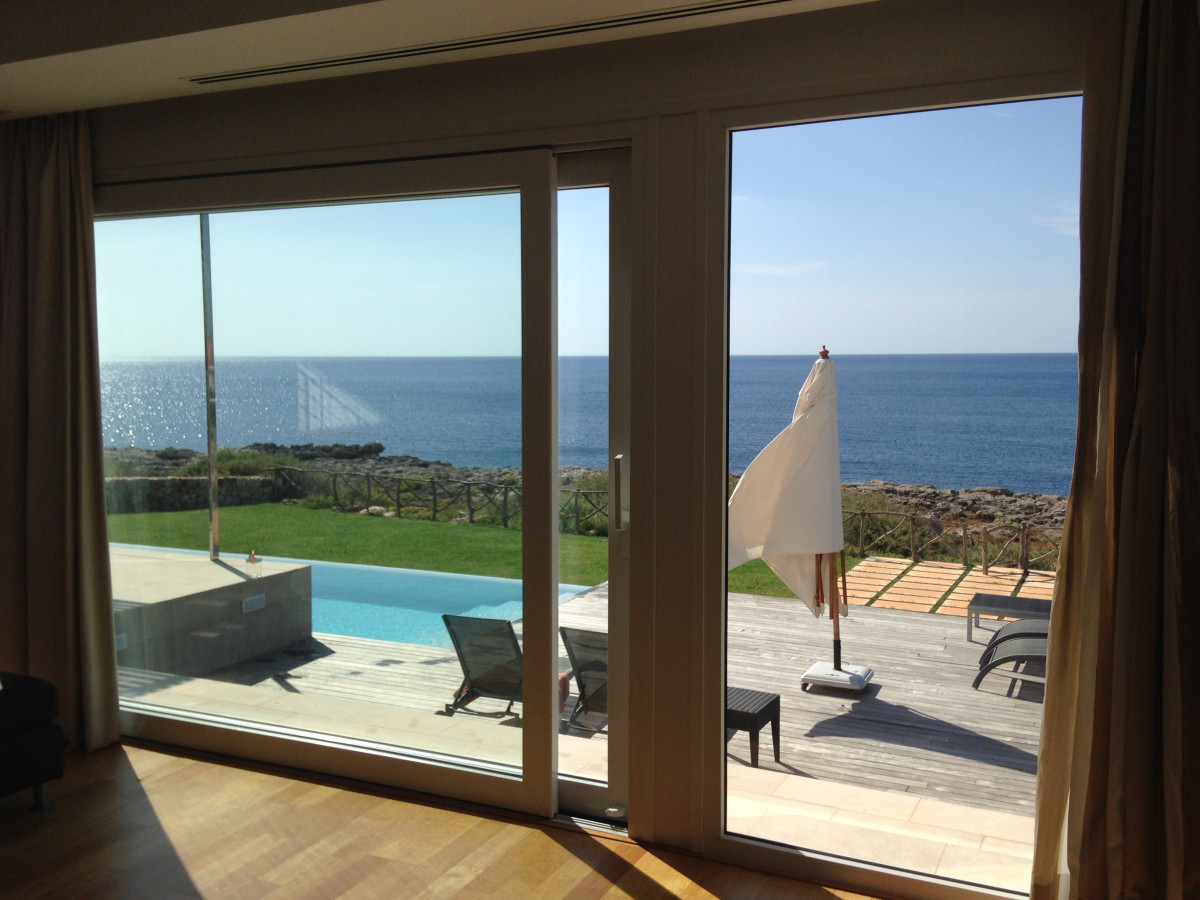
Tags: house, window, home, vacation, cottage, property, living room, apartment, interior design, resort, condominium